Timeline of the Russian invasion of Ukraine (8 April – 28 August 2022)

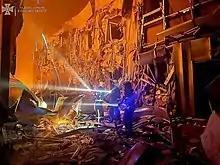
Shopping mall near Odesa after the bombing on 9 May

Russia stated that it had destroyed 389 military facilities in Ukraine overnight, including 35 control centres and 15 arms depots.